Seventh Avenue, Newark

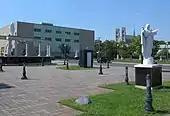
Shrine of St. Gerard at St. Lucy's Church

One of the nation's largest Italian newspapers, "The Italian Tribune," was founded on Seventh Avenue. Frankie Valli of the Four Seasons and Congressman Peter Rodino, Chairman of the House Judiciary Committee during its impeachment proceedings against Richard Nixon, were natives of the First Ward.